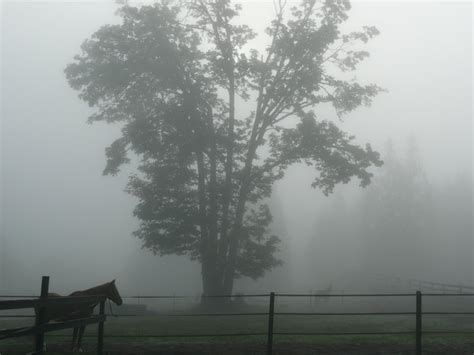
Weather: foggy or hazy